Wladimiro Falcone

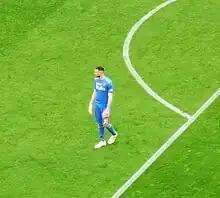
Falcone in 2023 with Lecce

Wladimiro Falcone (born 12 April 1995) is an Italian professional footballer who plays as a goalkeeper for Serie A club Lecce.